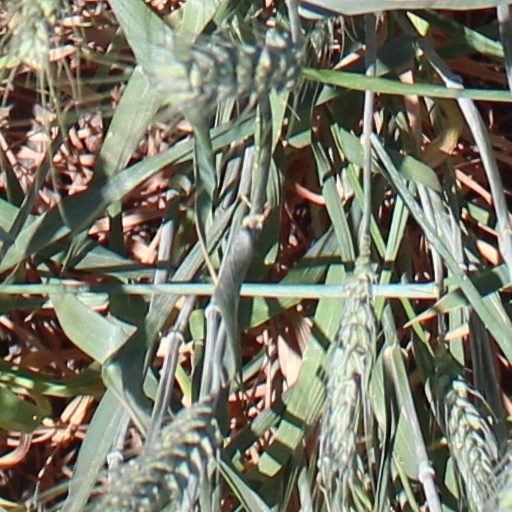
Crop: wheat